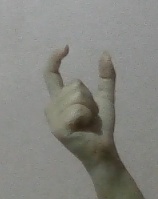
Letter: nun